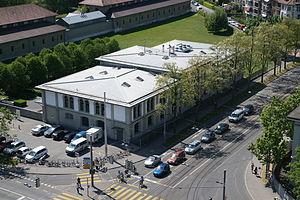
Cette liste présente la moitié des biens culturels d'importance nationale dans le canton de Berne. Cette liste correspond à l'édition 2009 de l'Inventaire Suisse des biens culturels d'importance nationale pour le canton de Berne. Il est trié par commune et inclus : 345 bâtiments séparés, 43 collections et 30 sites archéologiques et 4 cas particuliers.
La bibliothèque de la place Guisan, ancienne bibliothèque militaire fédérale appelée en allemand Bibliothek am Guisanplatz, est une bibliothèque publique spécialisée dans le domaine militaire et située dans la ville de Berne, en Suisse.